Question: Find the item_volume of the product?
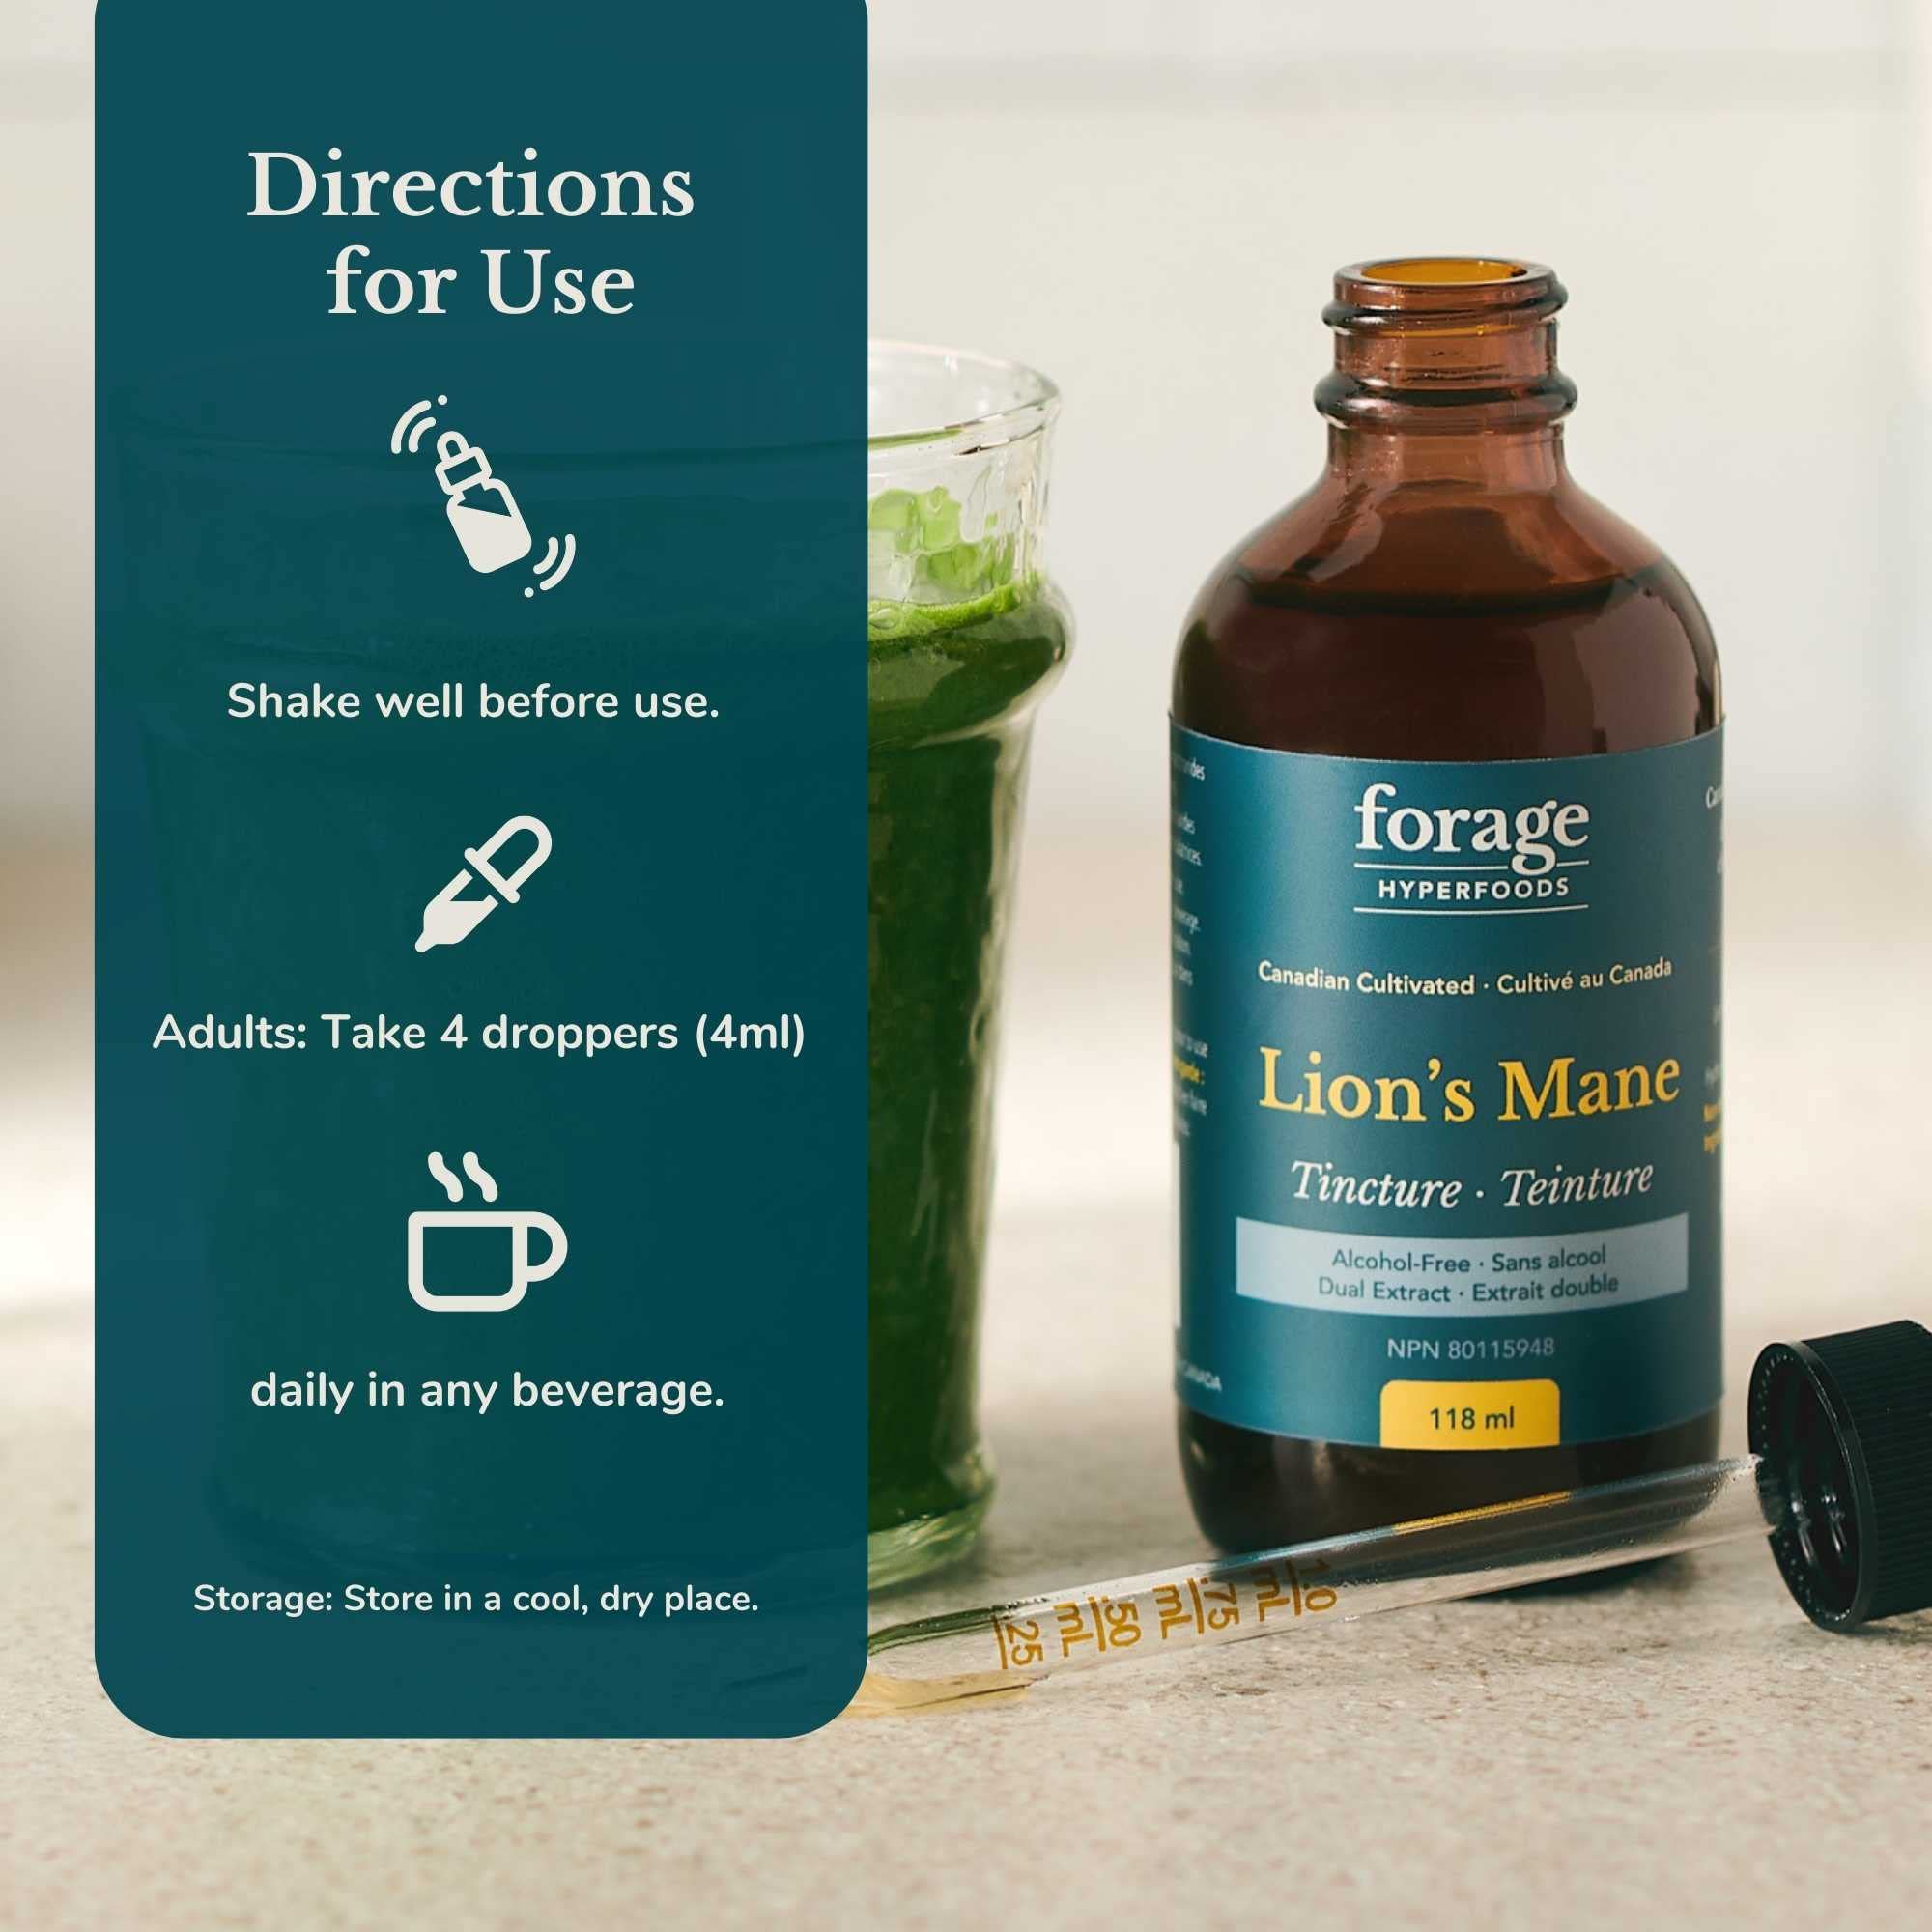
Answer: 4.0 millilitre